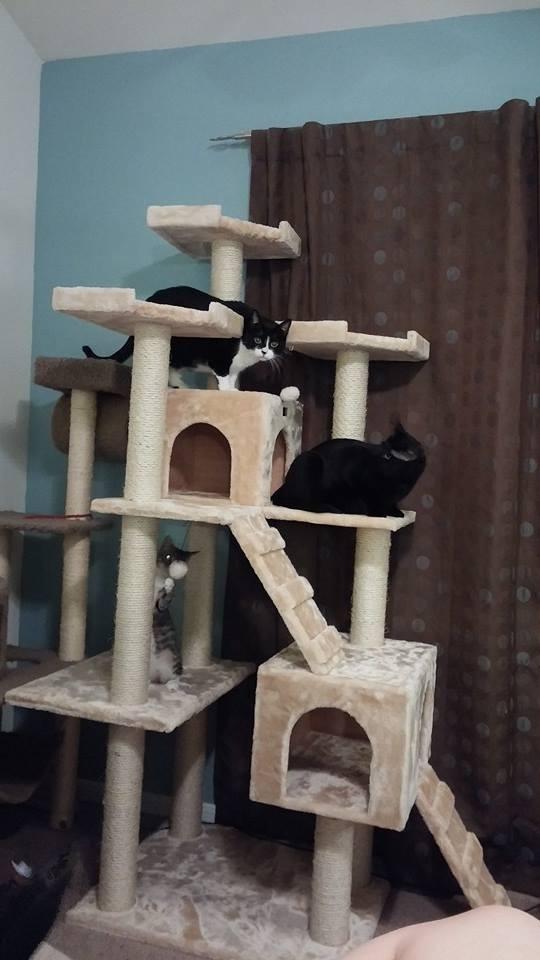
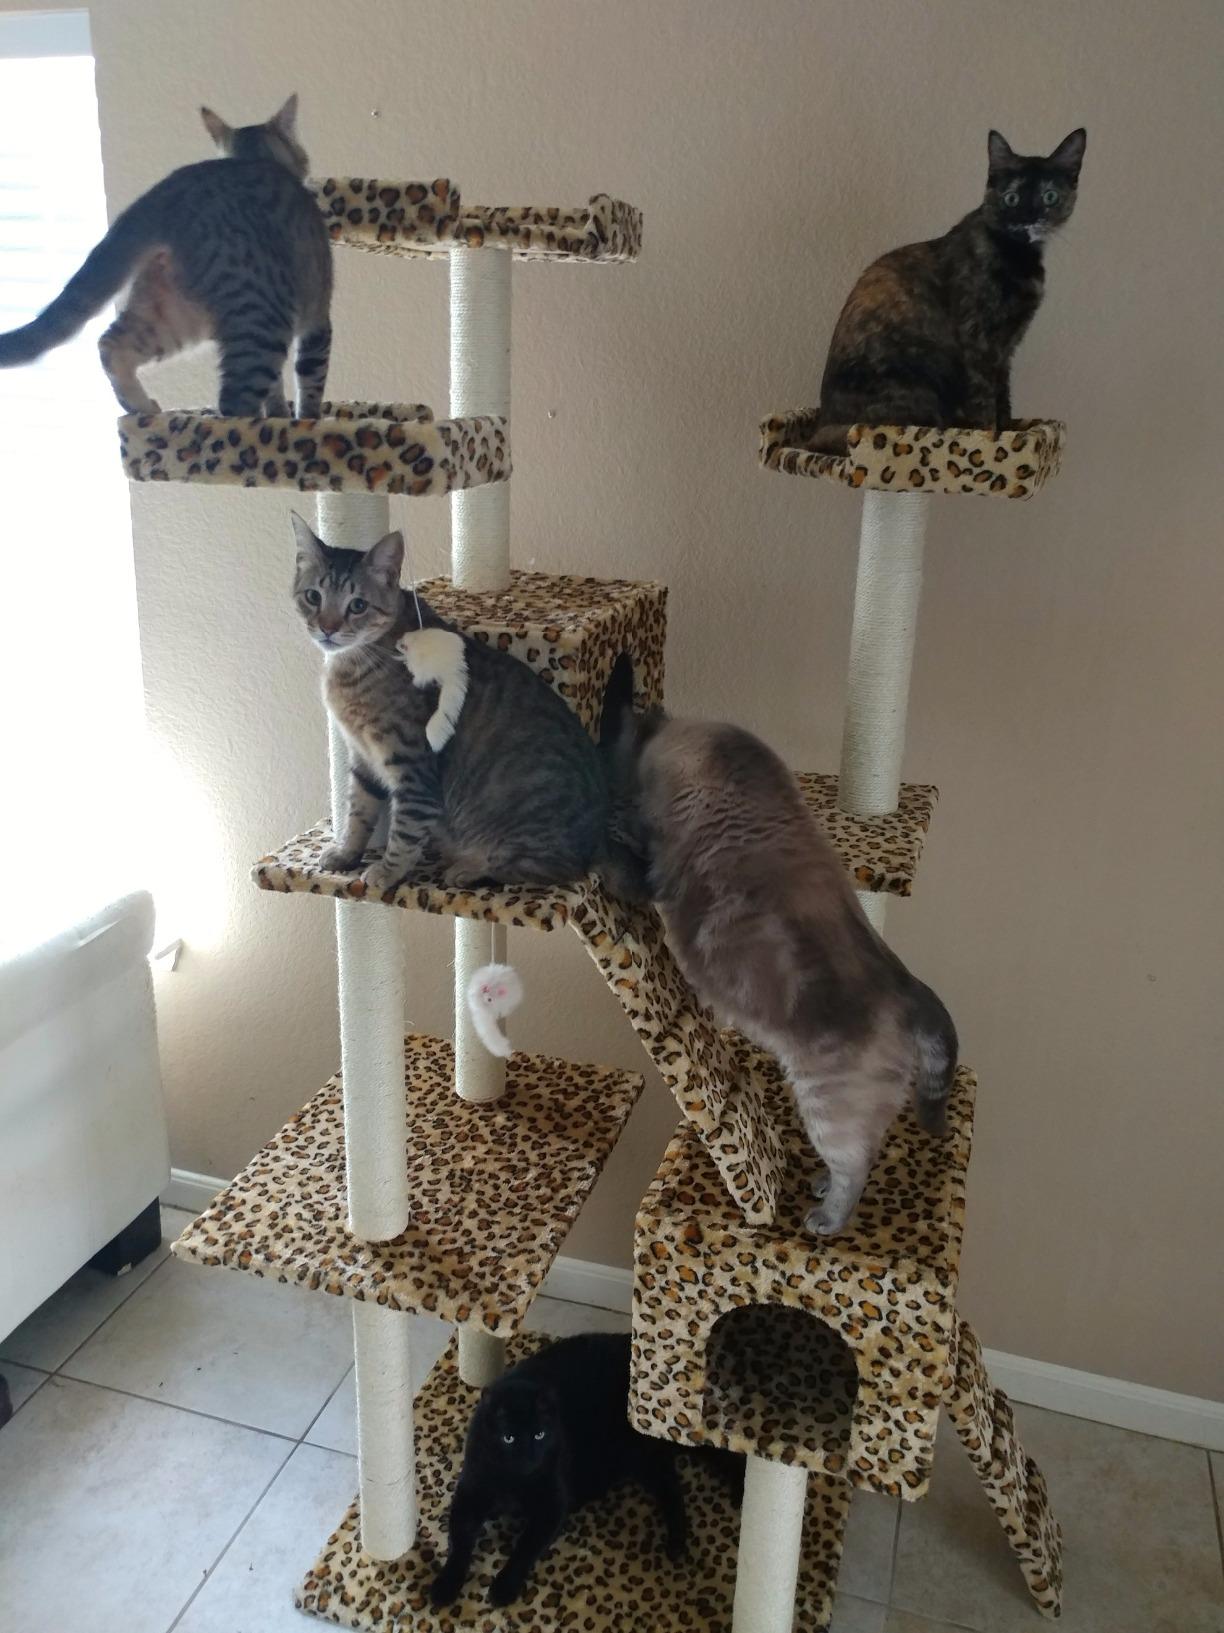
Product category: items_cat tree
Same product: no